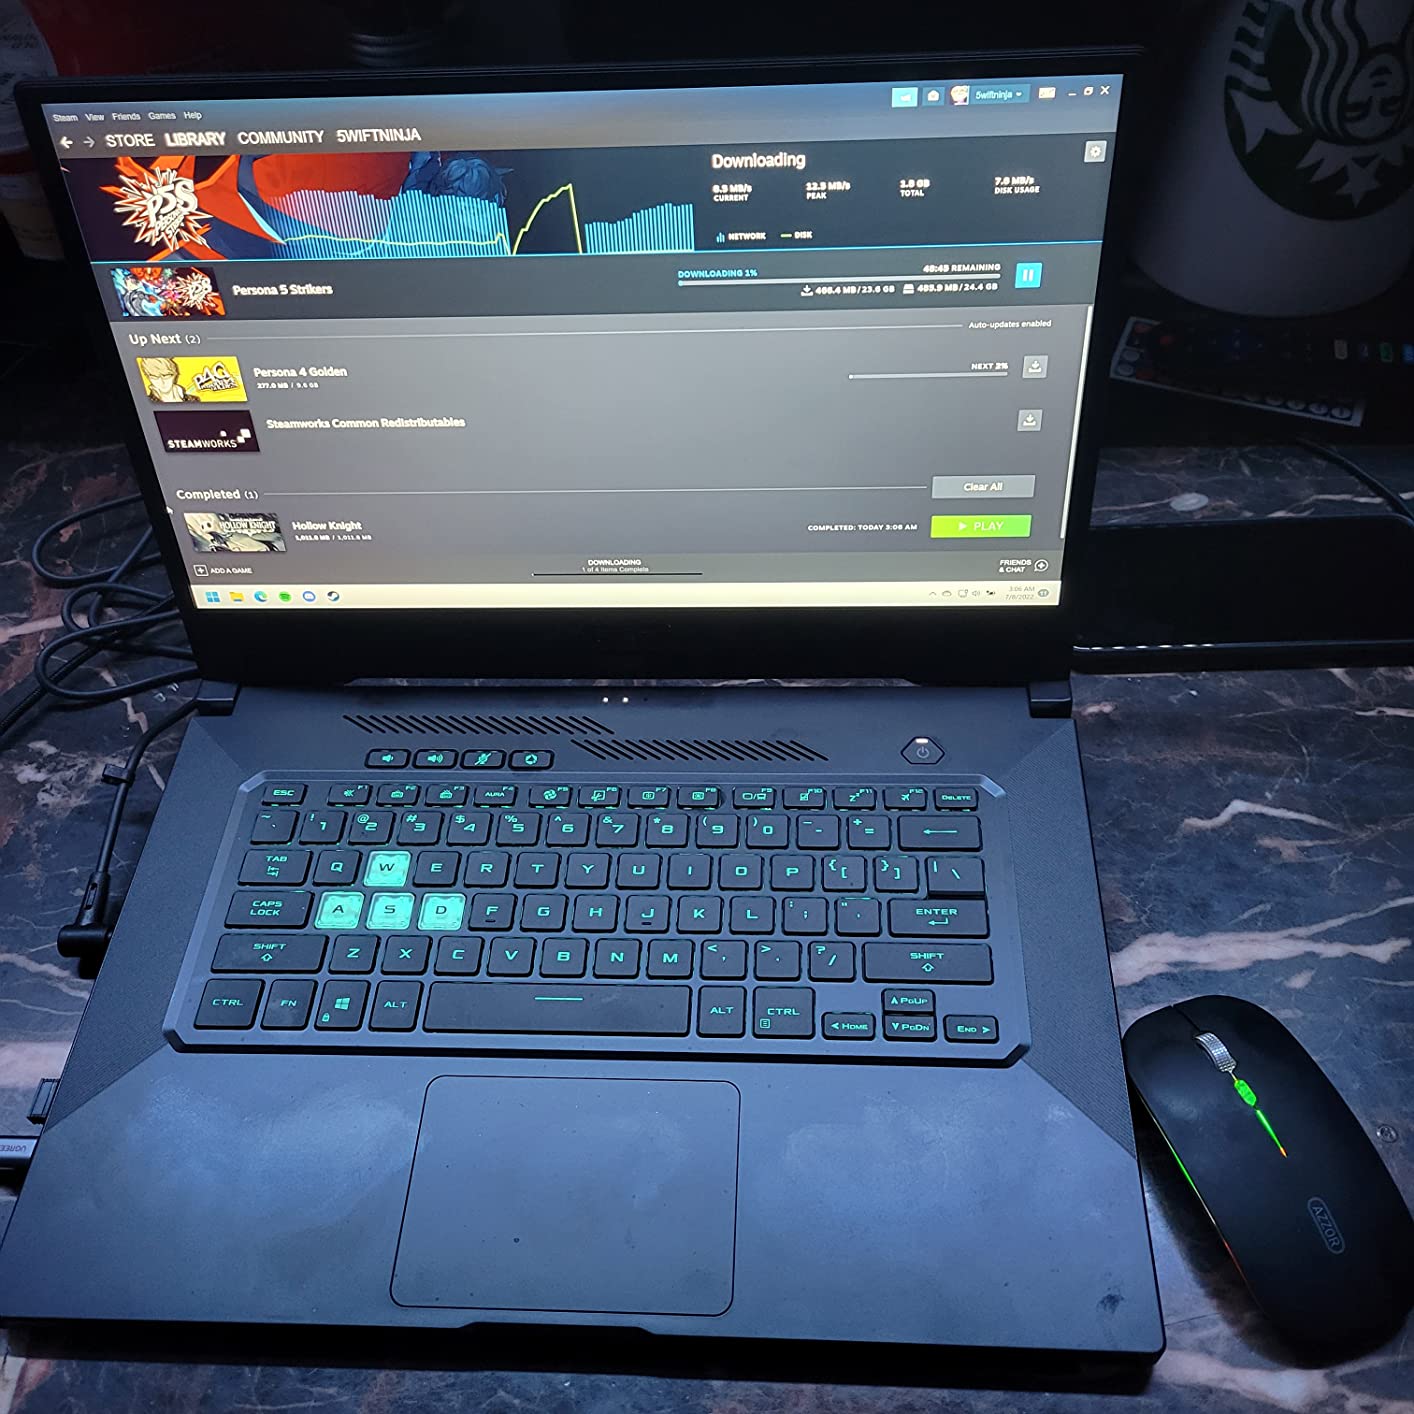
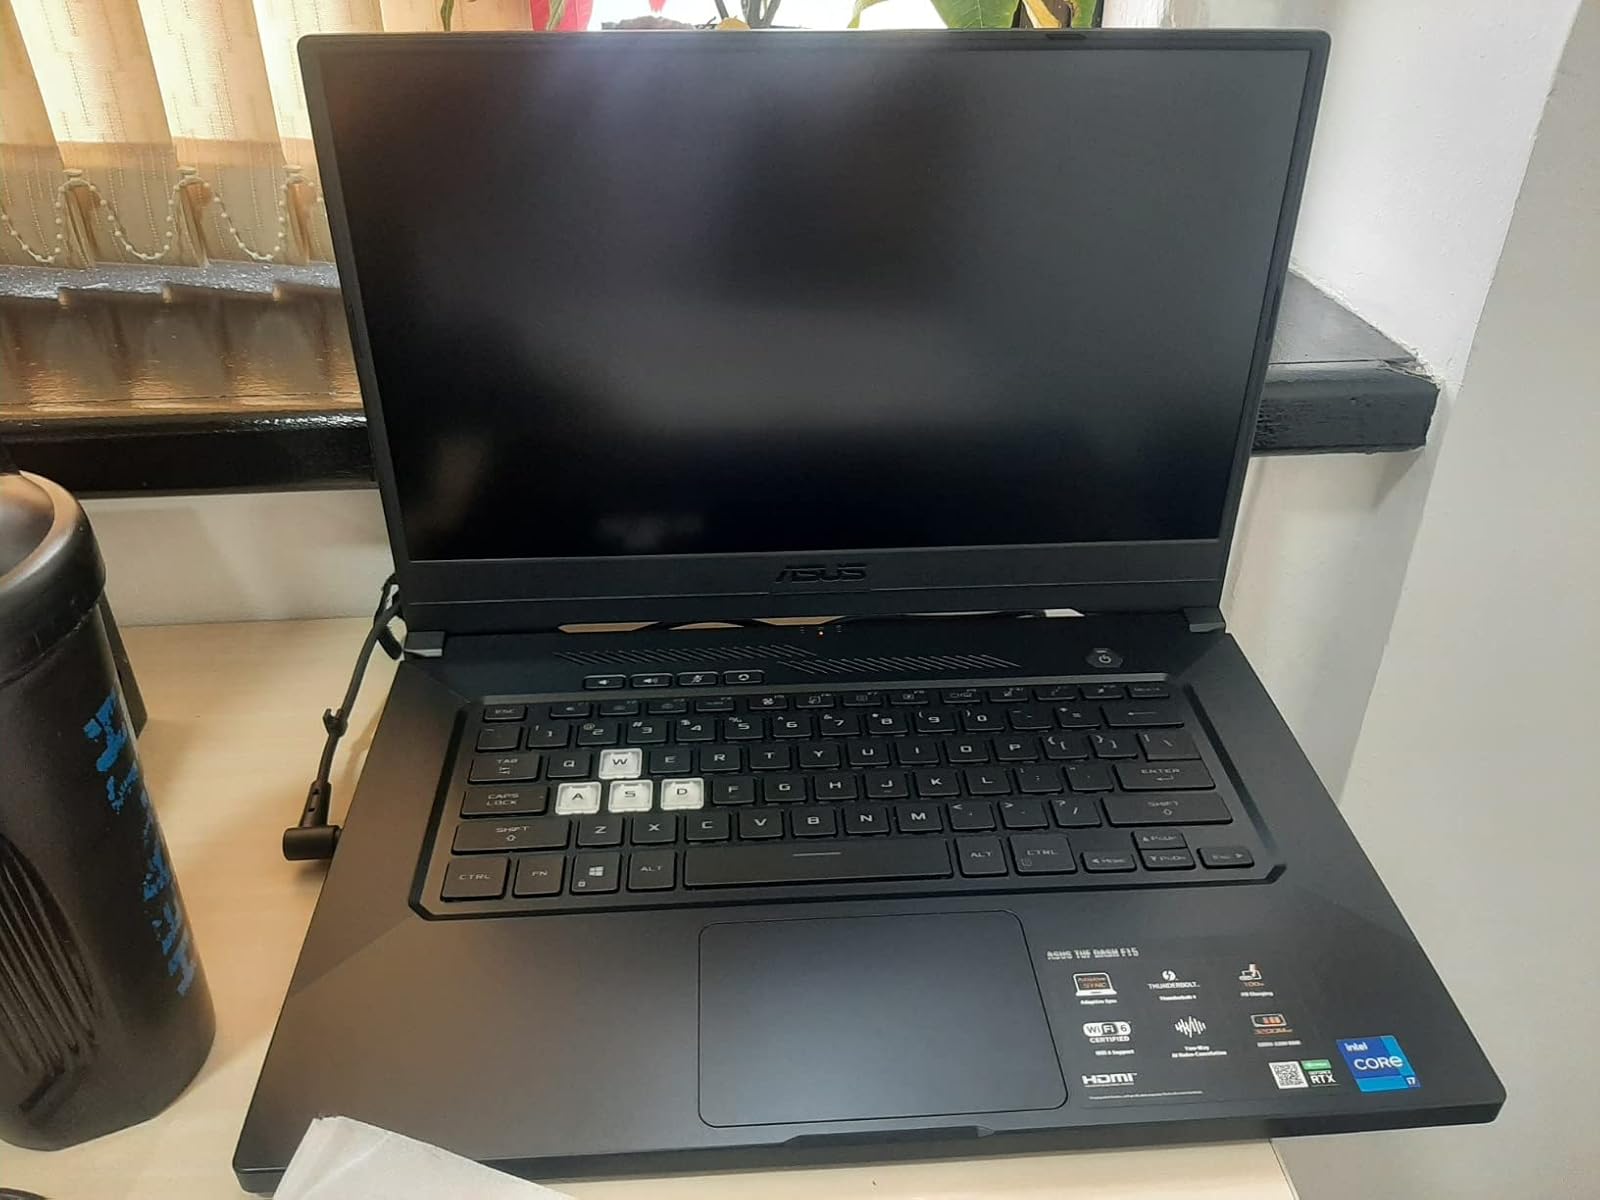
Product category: laptop
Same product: yes